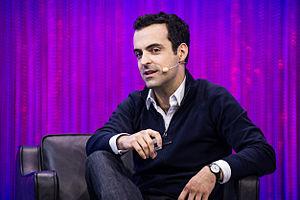
Hugo Barra, lors de la conférence Le Web 2013.
Hugo Barra est un informaticien brésilien, né le 28 octobre 1976 à Belo Horizonte. Il est actuellement responsable de la réalité virtuelle chez Facebook après avoir été vice-président chez Xiaomi Global, et anciennement responsable du développement du système d'exploitation Android chez Google.